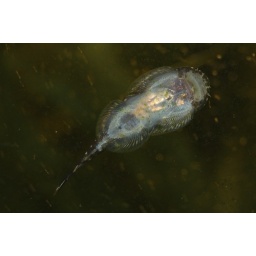
Fish from the family &amp;quot;Loricariidae&amp;quot; surrounded by water fleas (daphnia). Vis uit de familie &amp;quot;Loricariidae&amp;quot; omringd door watervlooien.